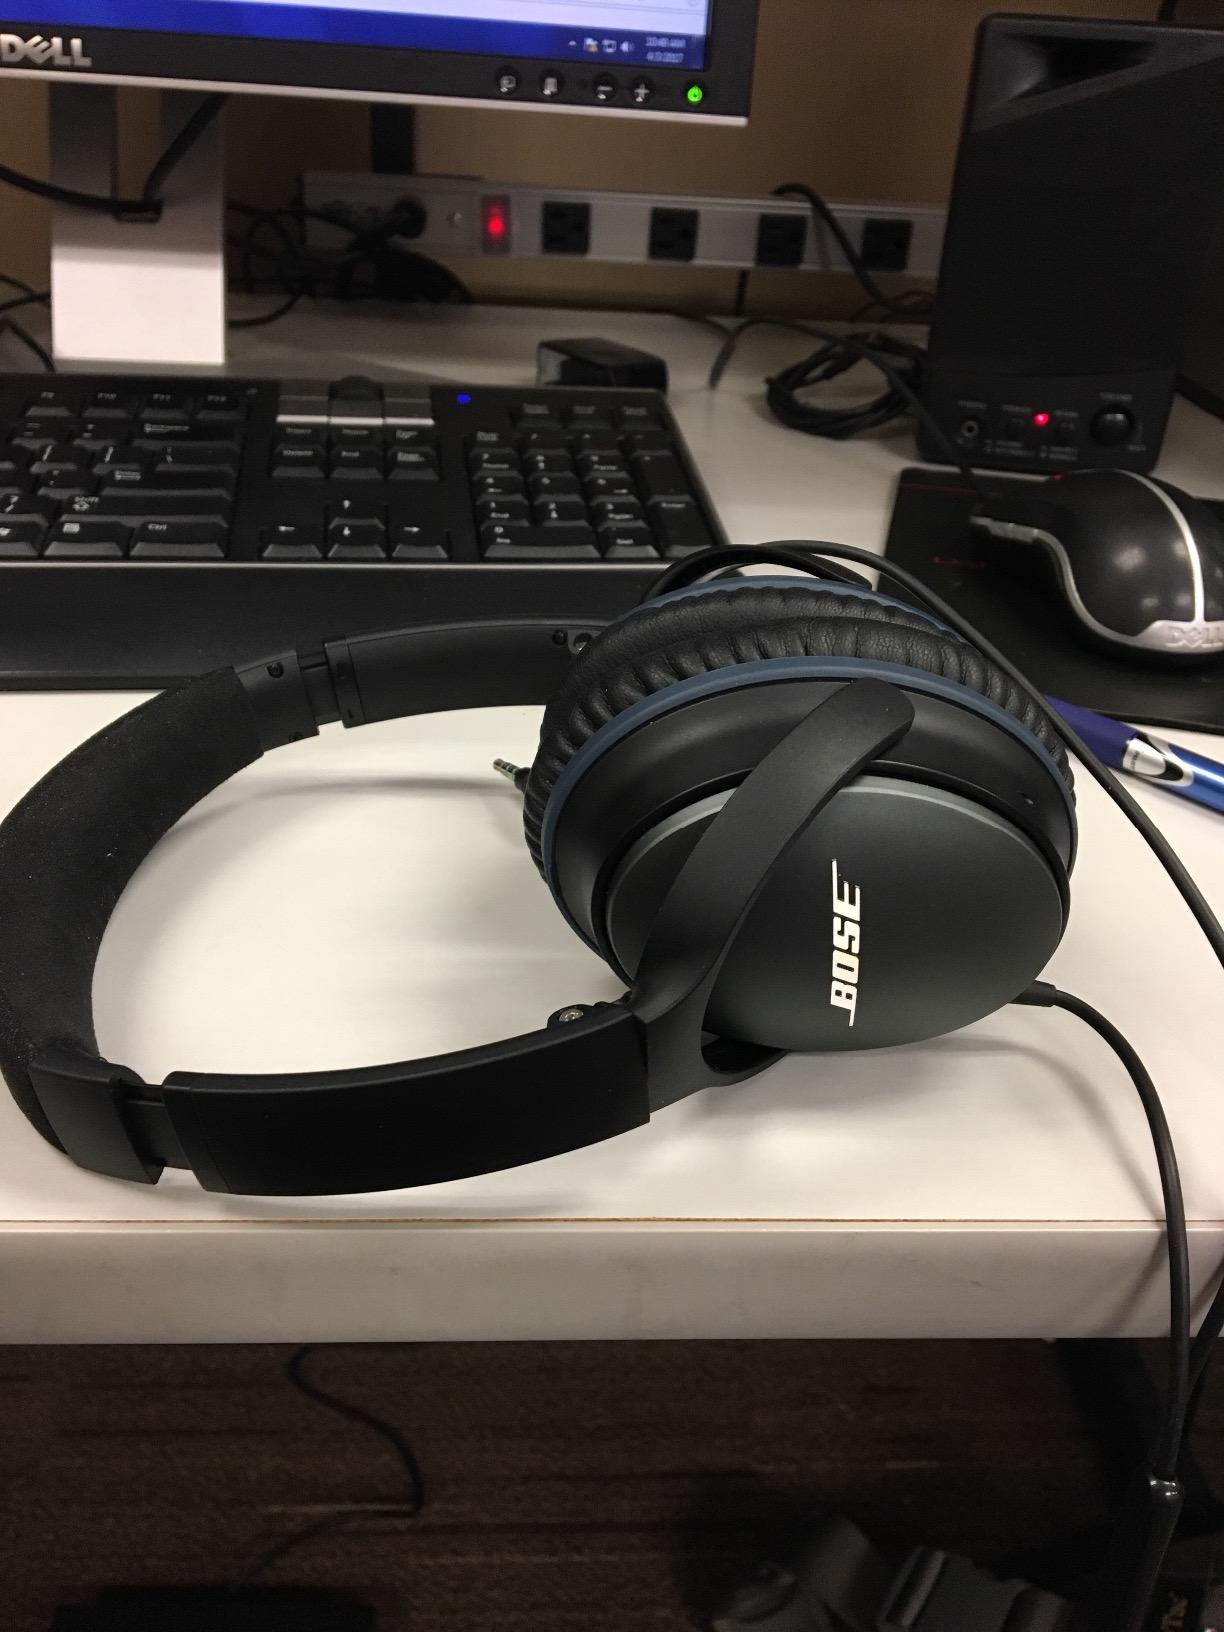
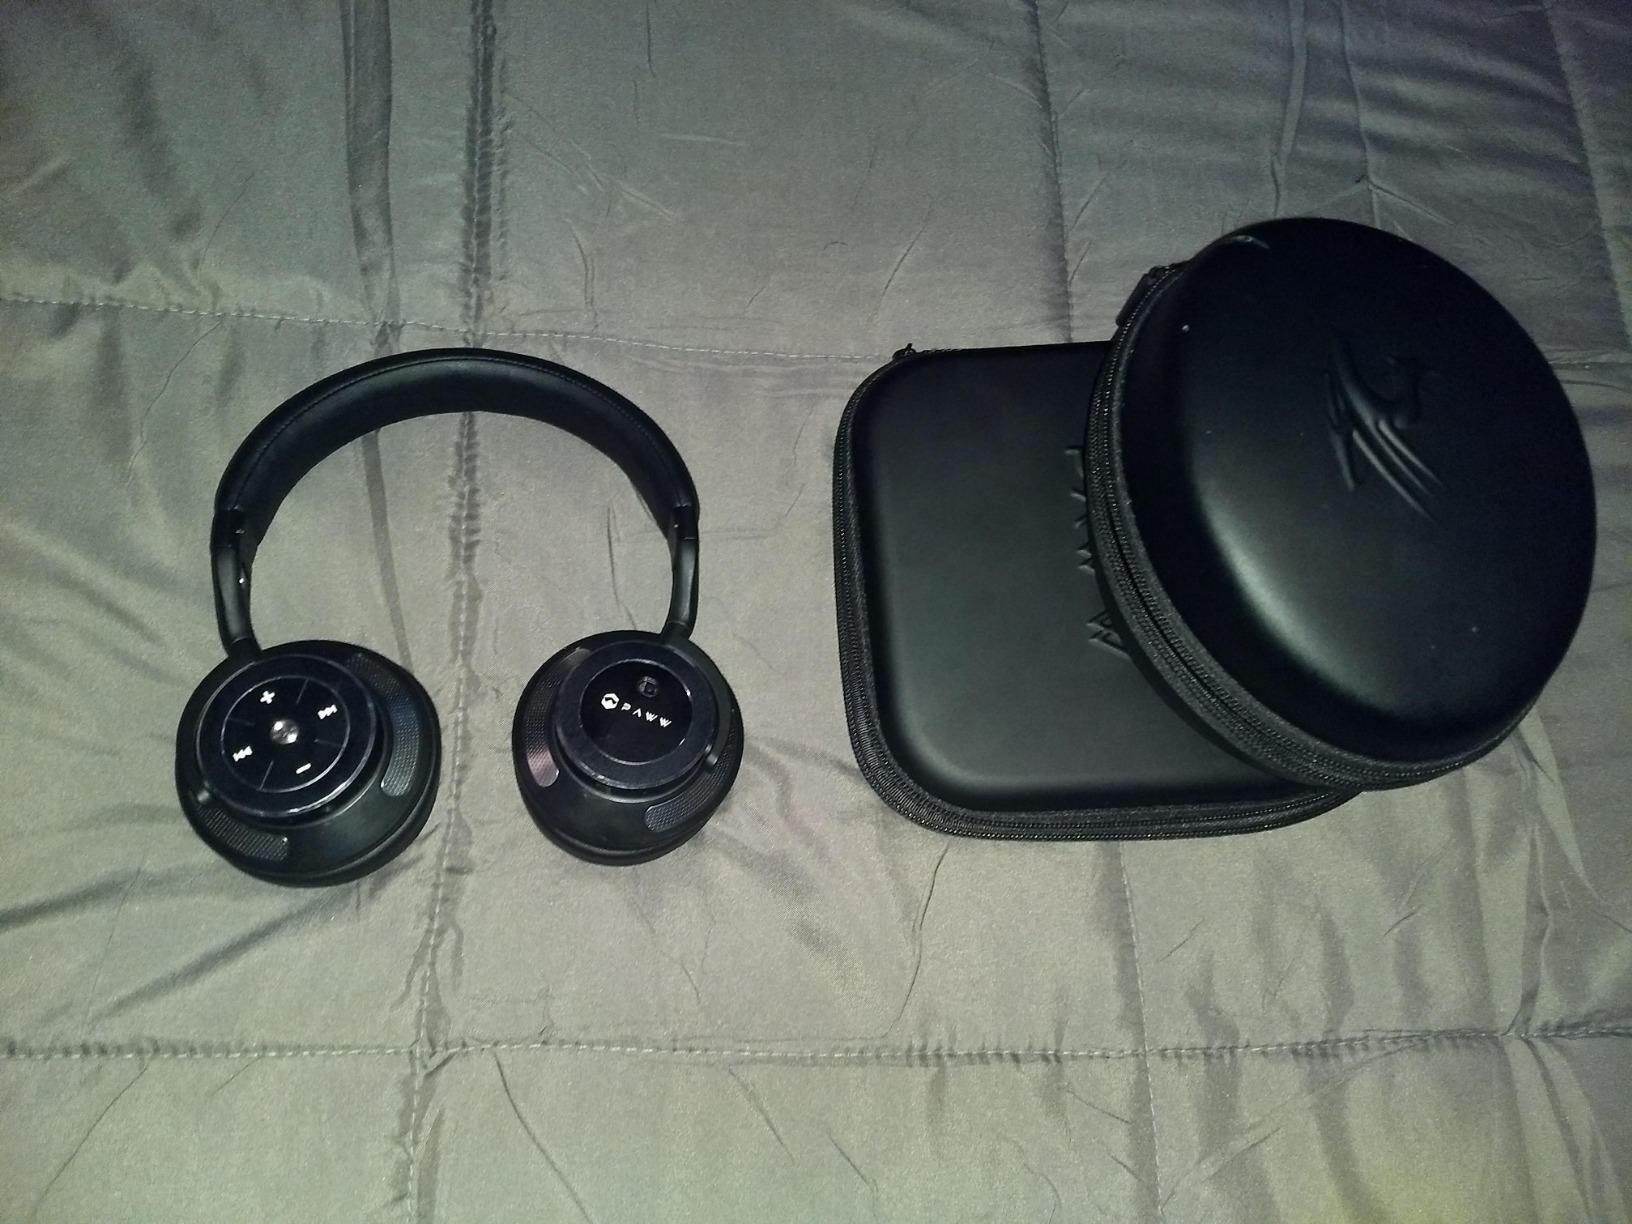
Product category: headphones
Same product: no